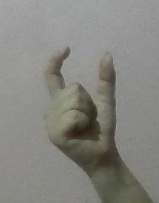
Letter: nun